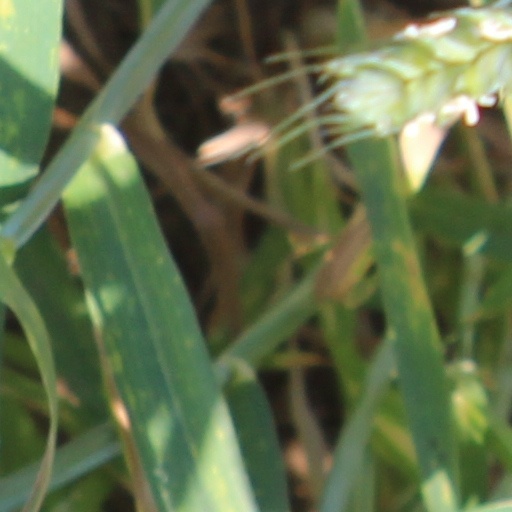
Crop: wheat